Answer in natural language. Consider the 3D positions of the objects in the scene and not just the 2D positions in the image. Is the centerpoint of  brown wooden desk at a higher height than Window? Choose between the following options: yes or no
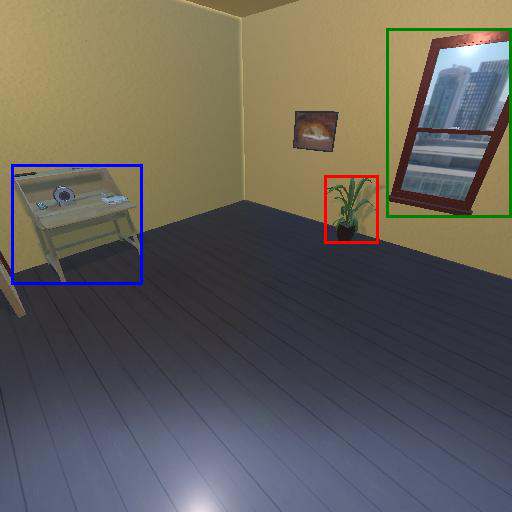
<answer>no</answer>